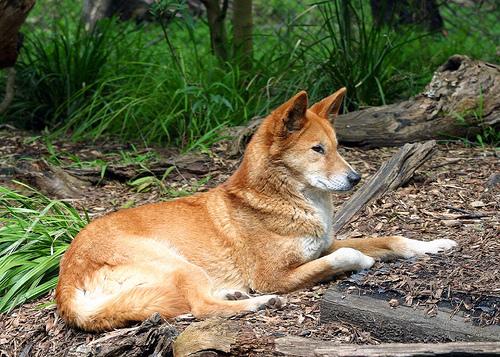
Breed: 217-n000079-dingo